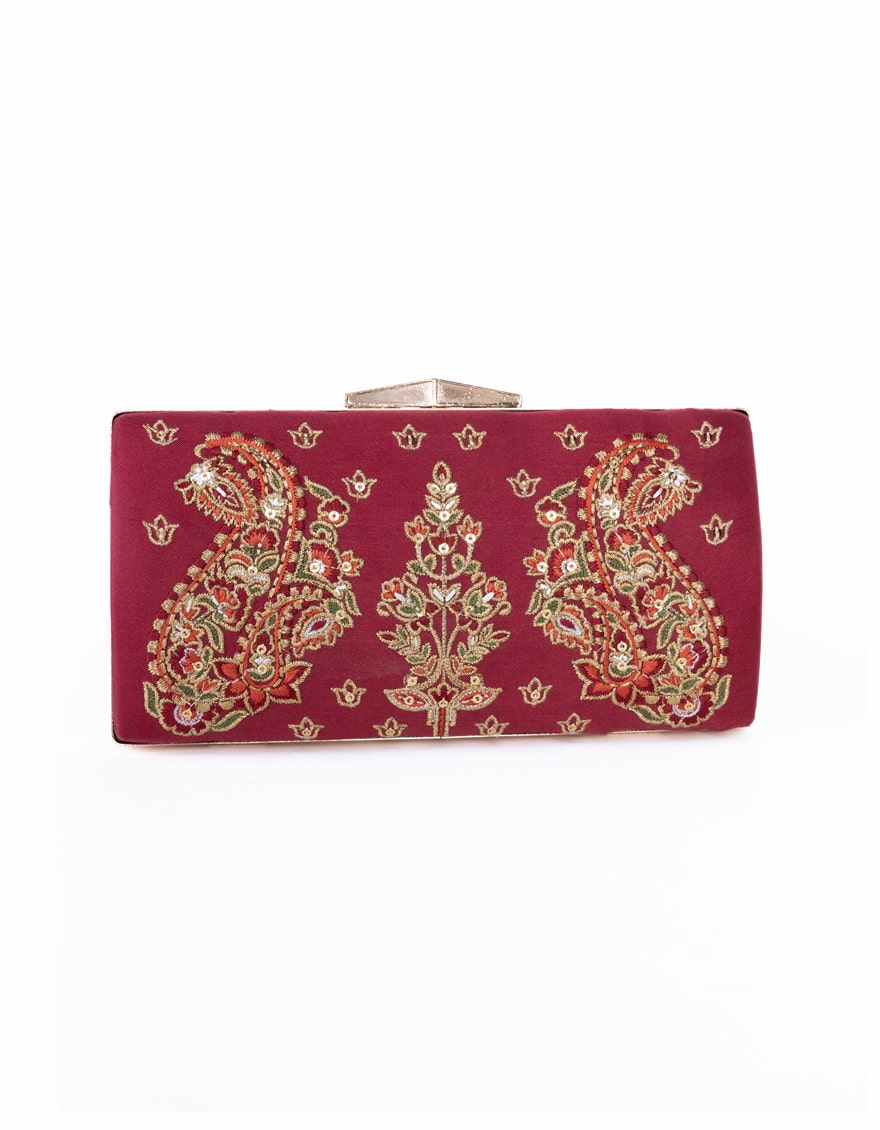
burgundy gold embroidered evening clutch